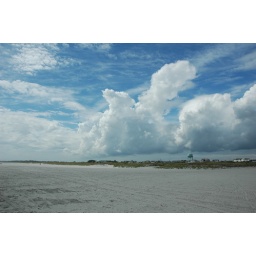
Cloud formations over the water tower in Avalon, NJ.